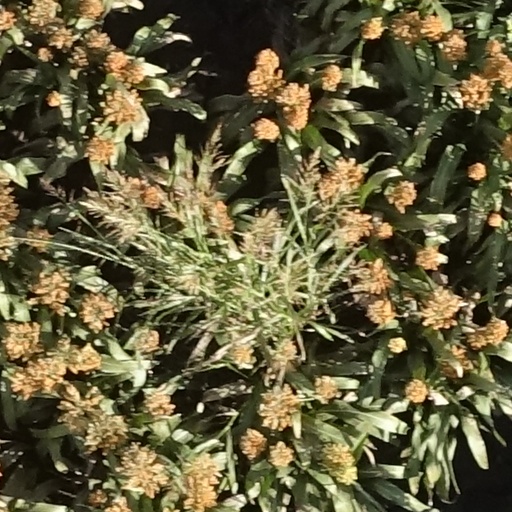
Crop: sorghum